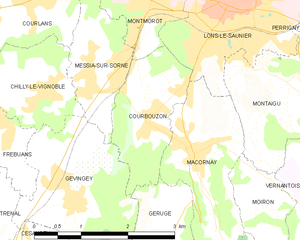
Courbouzon est une commune française située dans le département du Jura, en région Bourgogne-Franche-Comté.